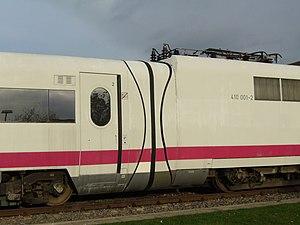
L´InterCityExperimental était un train automoteur électrique d'essai de la Deutsche Bundesbahn (DB) pour le développement du trafic à grande vitesse en RFA, prédécesseur des trains Intercity-Express (ICE) de la Deutsche Bahn (DB).